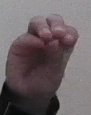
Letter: ha